Star Wars: Force Arena

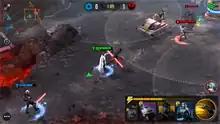
"Force Arena" was a real-time strategy game that could also be played online as a multiplayer online battle arena.

Early versions of "Force Arena" were set in the Rebellion era of the "Star Wars" storyline, until an update on August 14, 2017, added content from the Clone Wars era and a November 9, 2017 update included the New Republic era. Players control customized squads of characters and vehicles in a card-powered multiplayer online battle arena (MOBA) environment in the vein of "Clash Royale", where the goal is to destroy the enemy squad's automatic defense turrets and shield generator to open their base to an airstrike. The myriad of playable squad leaders and unique assistants not only include characters that appear in the films, but also characters who appear in spin-off films, TV series, and Marvel-published comic books, like "Rogue One", "Star Wars Rebels" and "", as well as "", the "Star Wars" sequel trilogy and ""